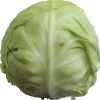
Label: Cabbage white 1